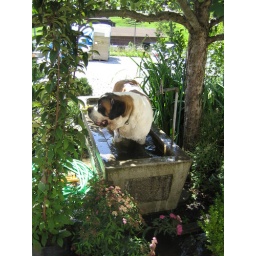
Splif the giant Saint Bernard, taking a bath in the water trough.